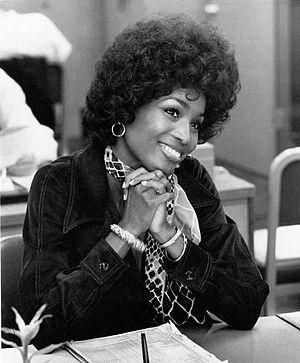
Teresa Graves, née le 10 janvier 1948 à Houston et morte le 10 octobre 2002 à Los Angeles, est une actrice américaine.